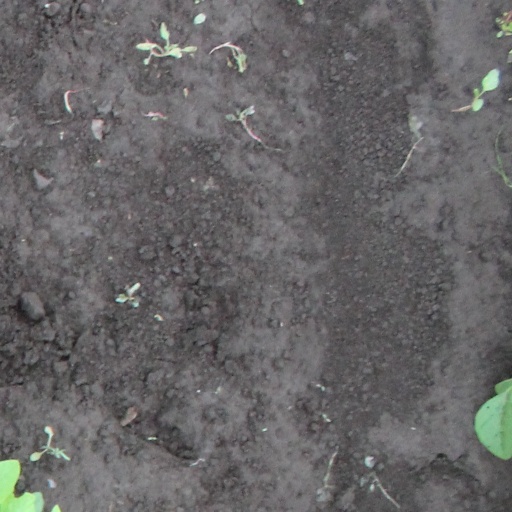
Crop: soybean